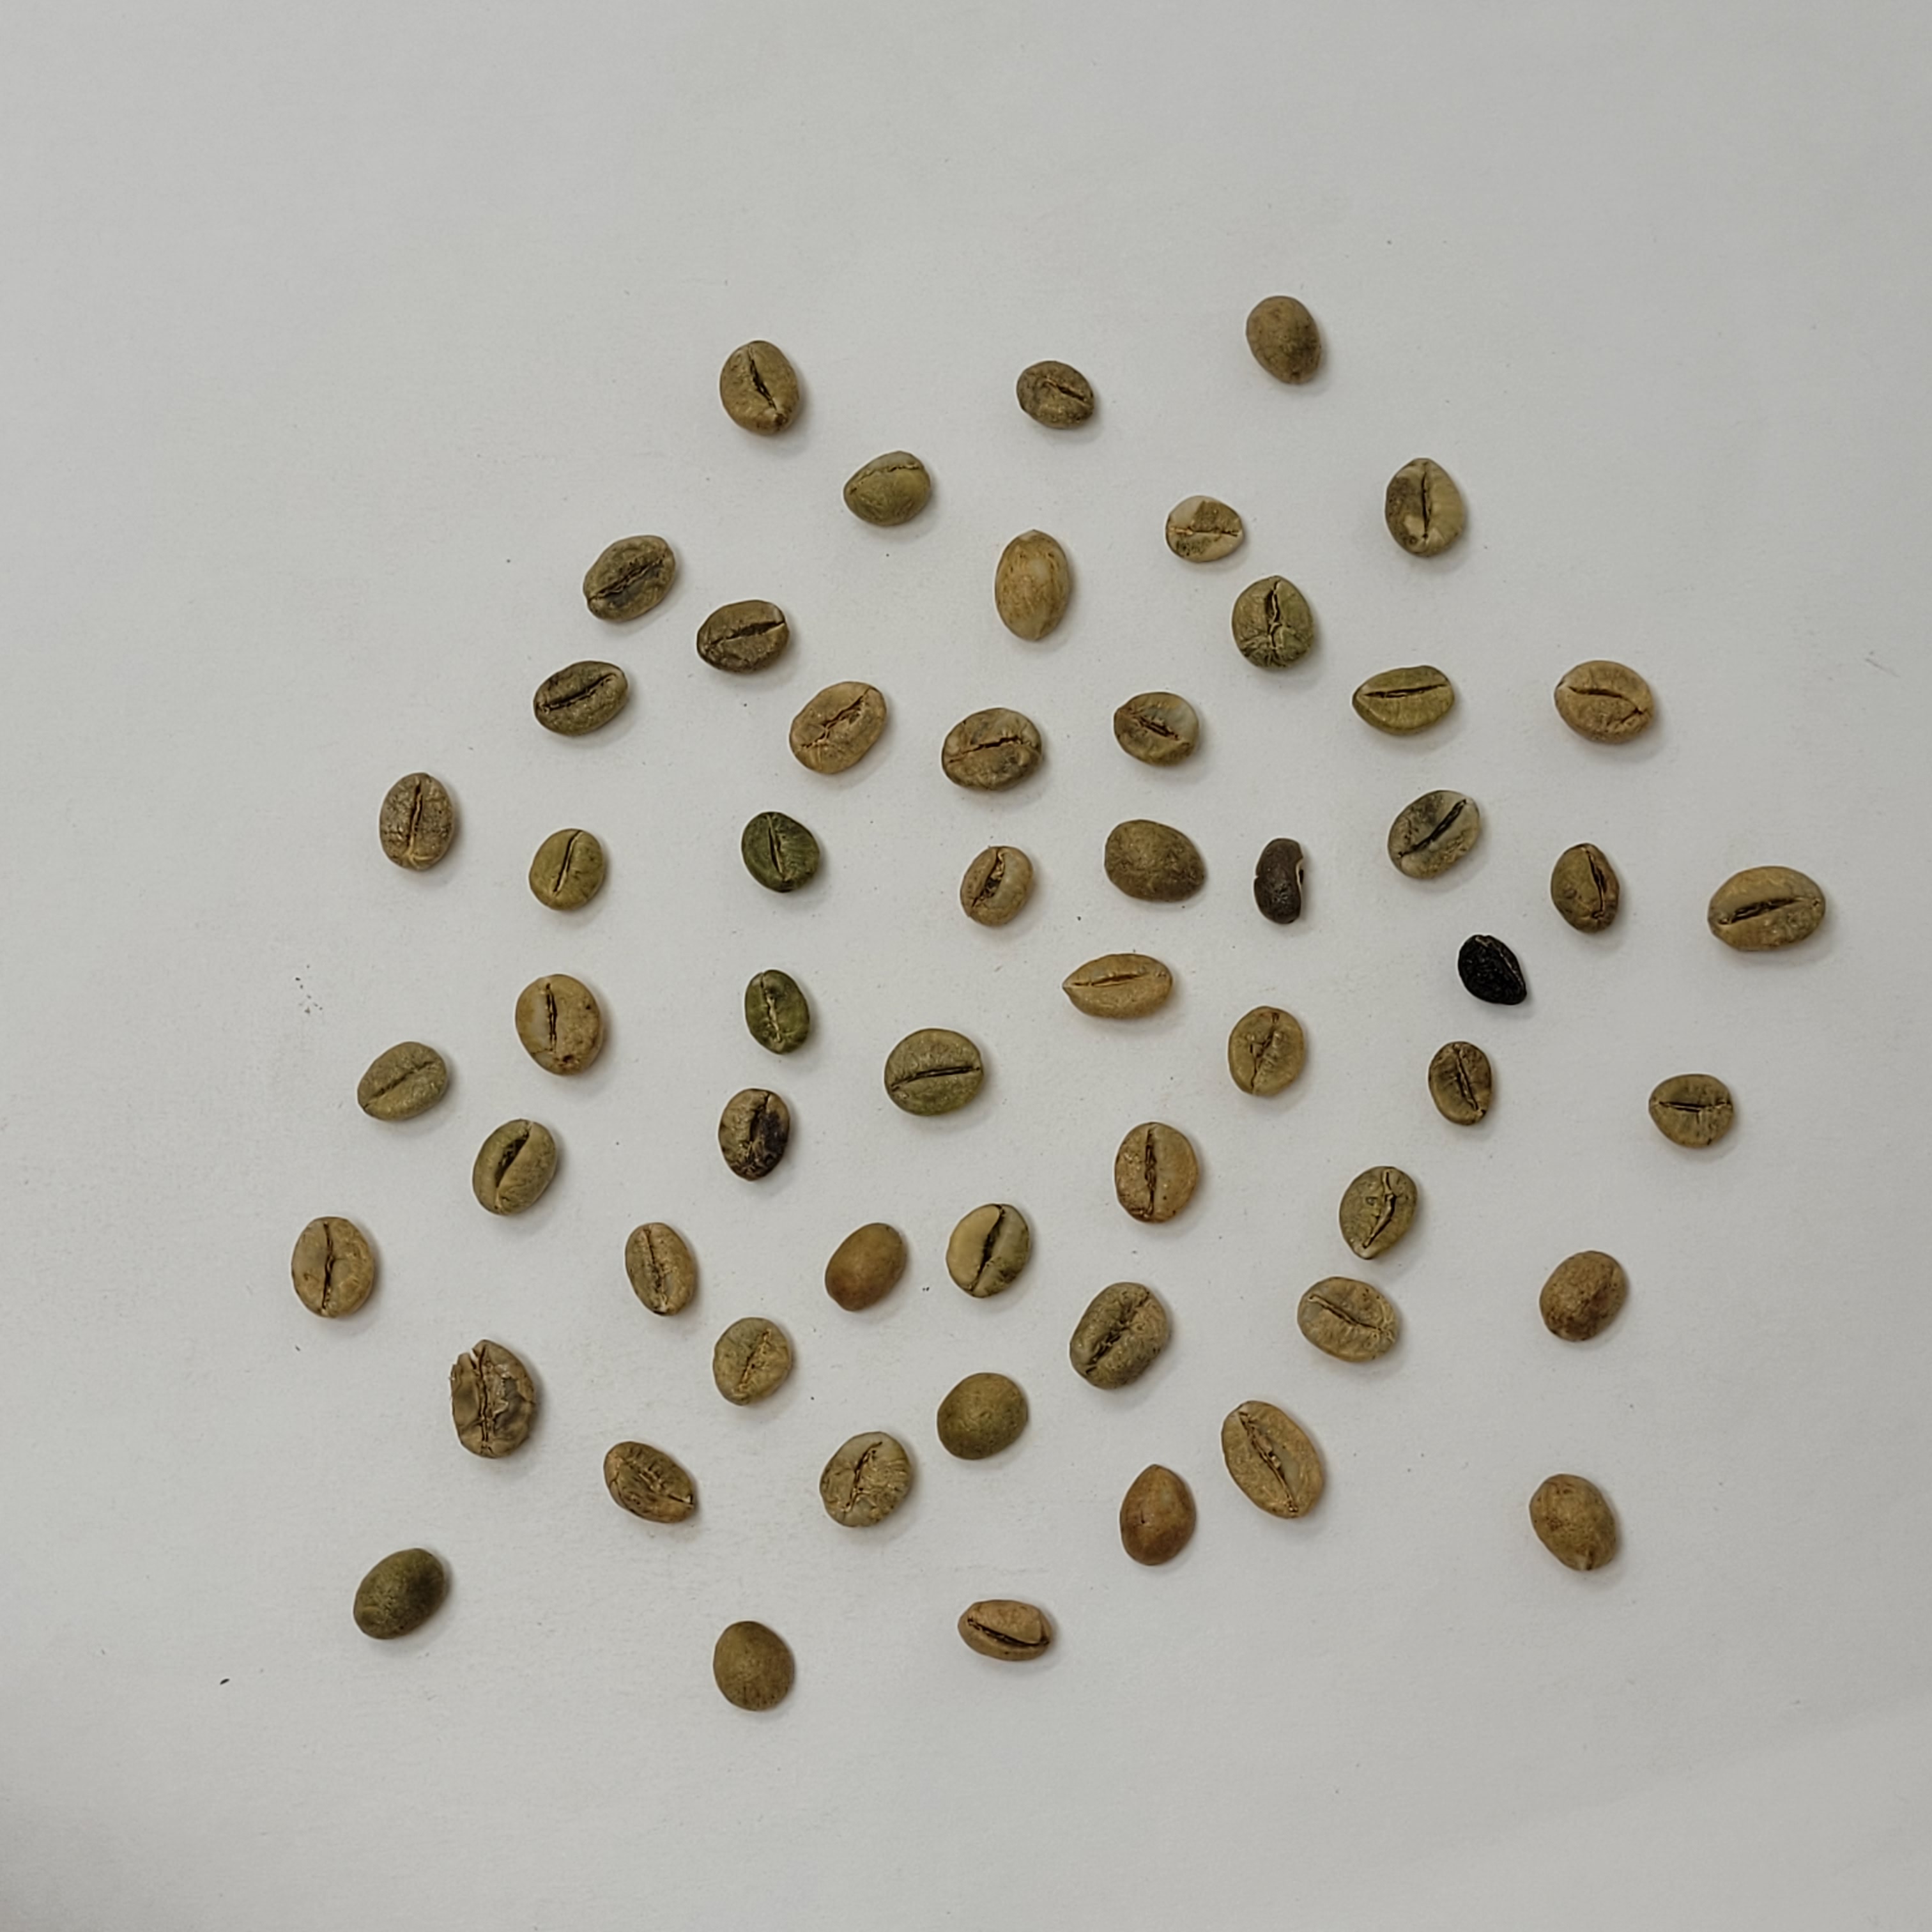
Coffee bean quality grade: Bulk